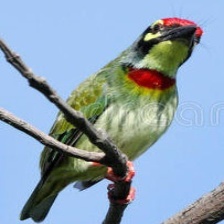
Species: COPPERSMITH BARBET
Scientific name: MEGALAIMA HAEMACEPHALA